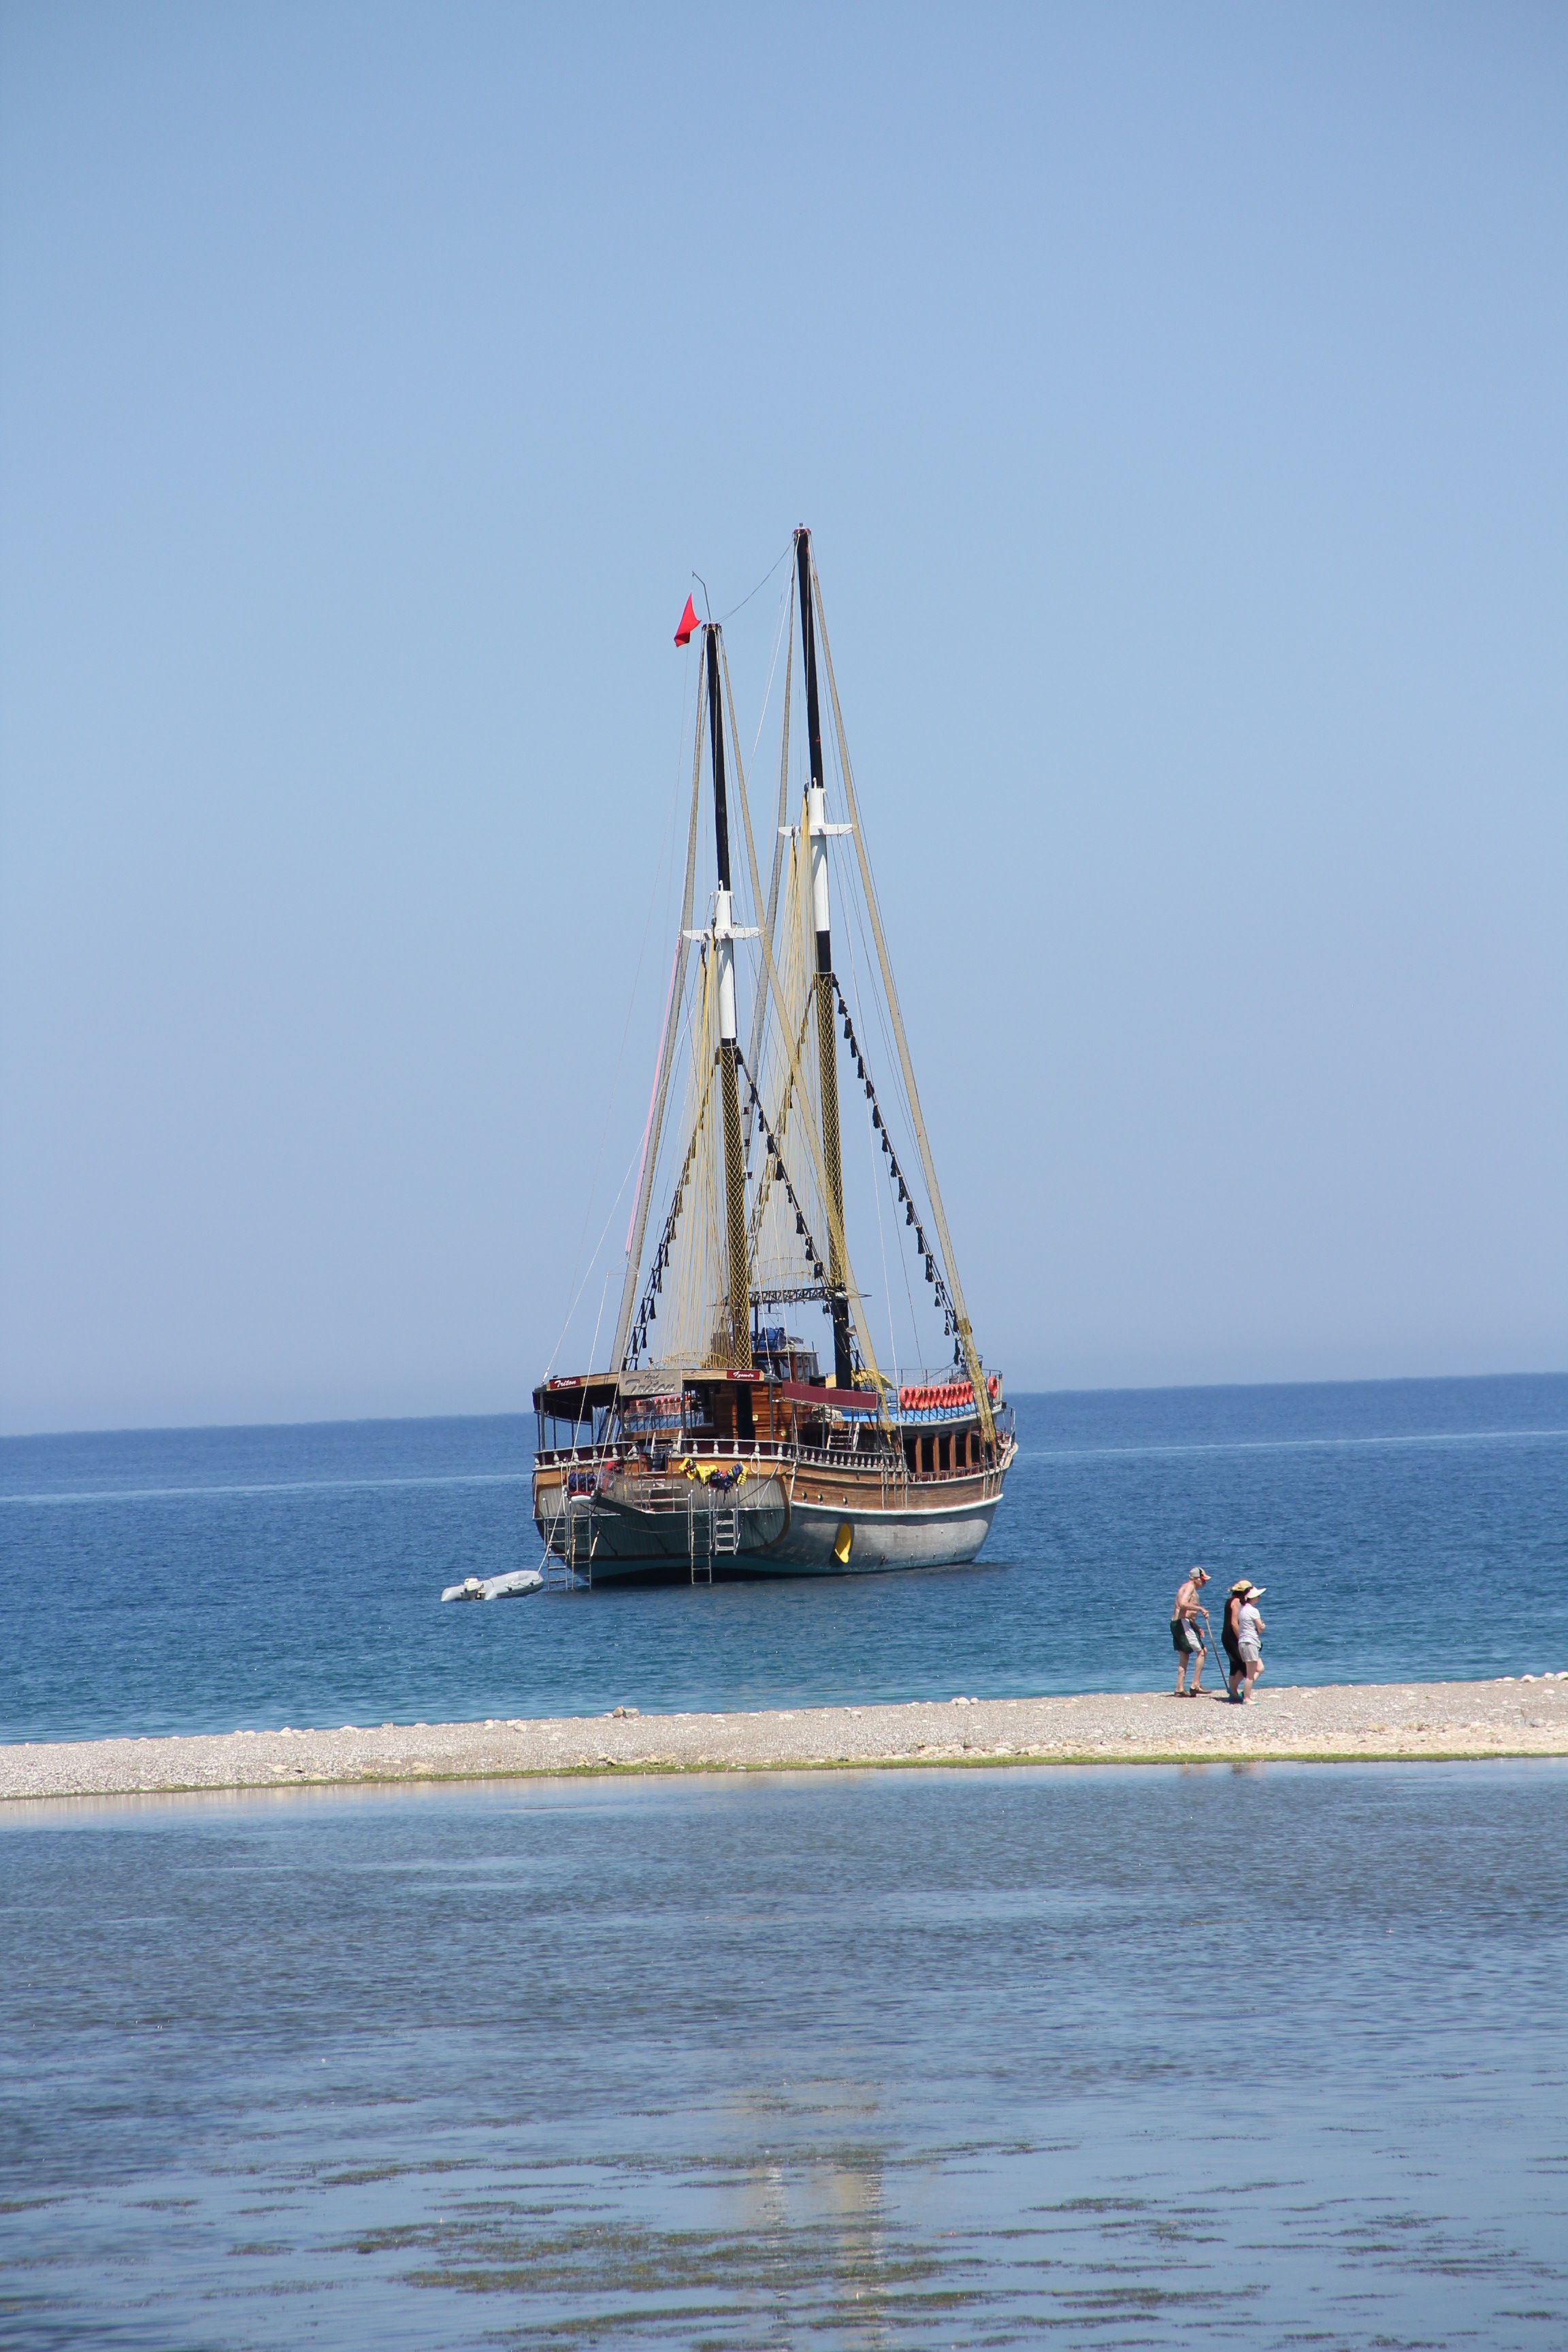
beach, landscape, sea, coast, nature, ocean, people, sky, boat, ship, mediterranean, vehicle, mast, sailing, peace, bay, blue, sailboat, clouds, background, sail, marine, v, watercraft, schooner, sailing ship, fishing vessel, tall ship